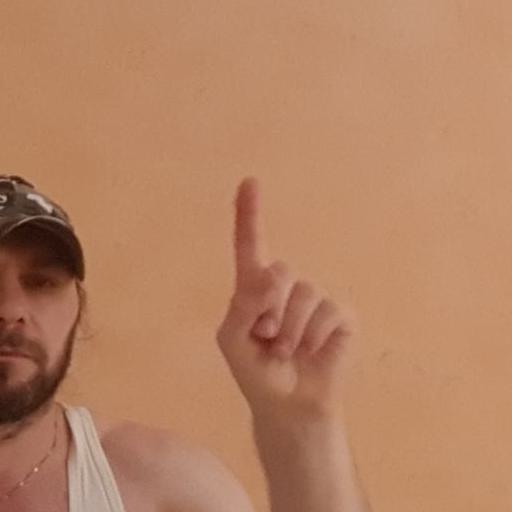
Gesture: one